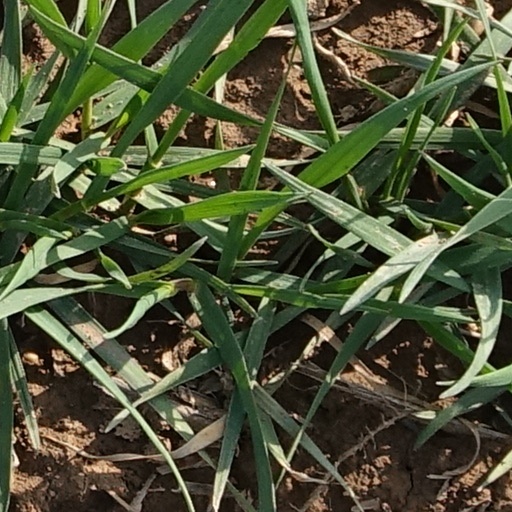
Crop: wheat